Americana at Brand

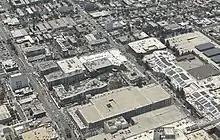
Aerial view of downtown Glendale's shopping areas (The Americana at Brand and Glendale Galleria)

The Americana project stirred debate in Glendale for four years. Some merchants feared the Grove-style "lifestyle center" would diminish business at the stores along Brand Boulevard and in the Glendale Galleria. Some residents worried about overdevelopment and traffic congestion.